Luis Hernando de Larramendi

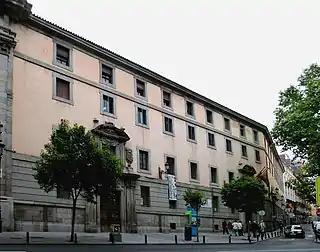
Instituto de San Isidro

Luis’ paternal family was related to Old Castile; one of his ancestors gained recognition as member of the Cura Merino unit, fighting the French during the War of Independence; he served under the same commander also during the First Carlist War. Later on the family found itself on the descendant path and Luis’ grandparents were referred to as "laboradores modestos". His father, Mariano Hernando Ruiz (1861-1913), originated from Riaza in the province of Segovia; he studied medicine but upon graduating has never practiced; instead, he made a living by trading arts, mostly paintings and sculptures. Heavily engaged in preparing the Spanish pavilion for the Paris Exposition Universelle of 1889, apart from presenting art he also co-ordinated works related to construction of a bullring in the Trocadero park. He has never made it to the affluent bourgeoisie strata and back in Madrid suffered financial problems, living first at Calle Ancha de San Bernardo and then at Calle Lista. Mariano Hernando married Maria Cuadrado, with whom he had 3 children. Upon her premature death he remarried with Luisa Larramendi Serrano, also a madrileña though of Alavese origins. The couple had 6 children, Luis born as the oldest of the siblings and the only son.